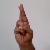
The image shows a hand gesture representing the letter 'R' in Indian Sign Language.